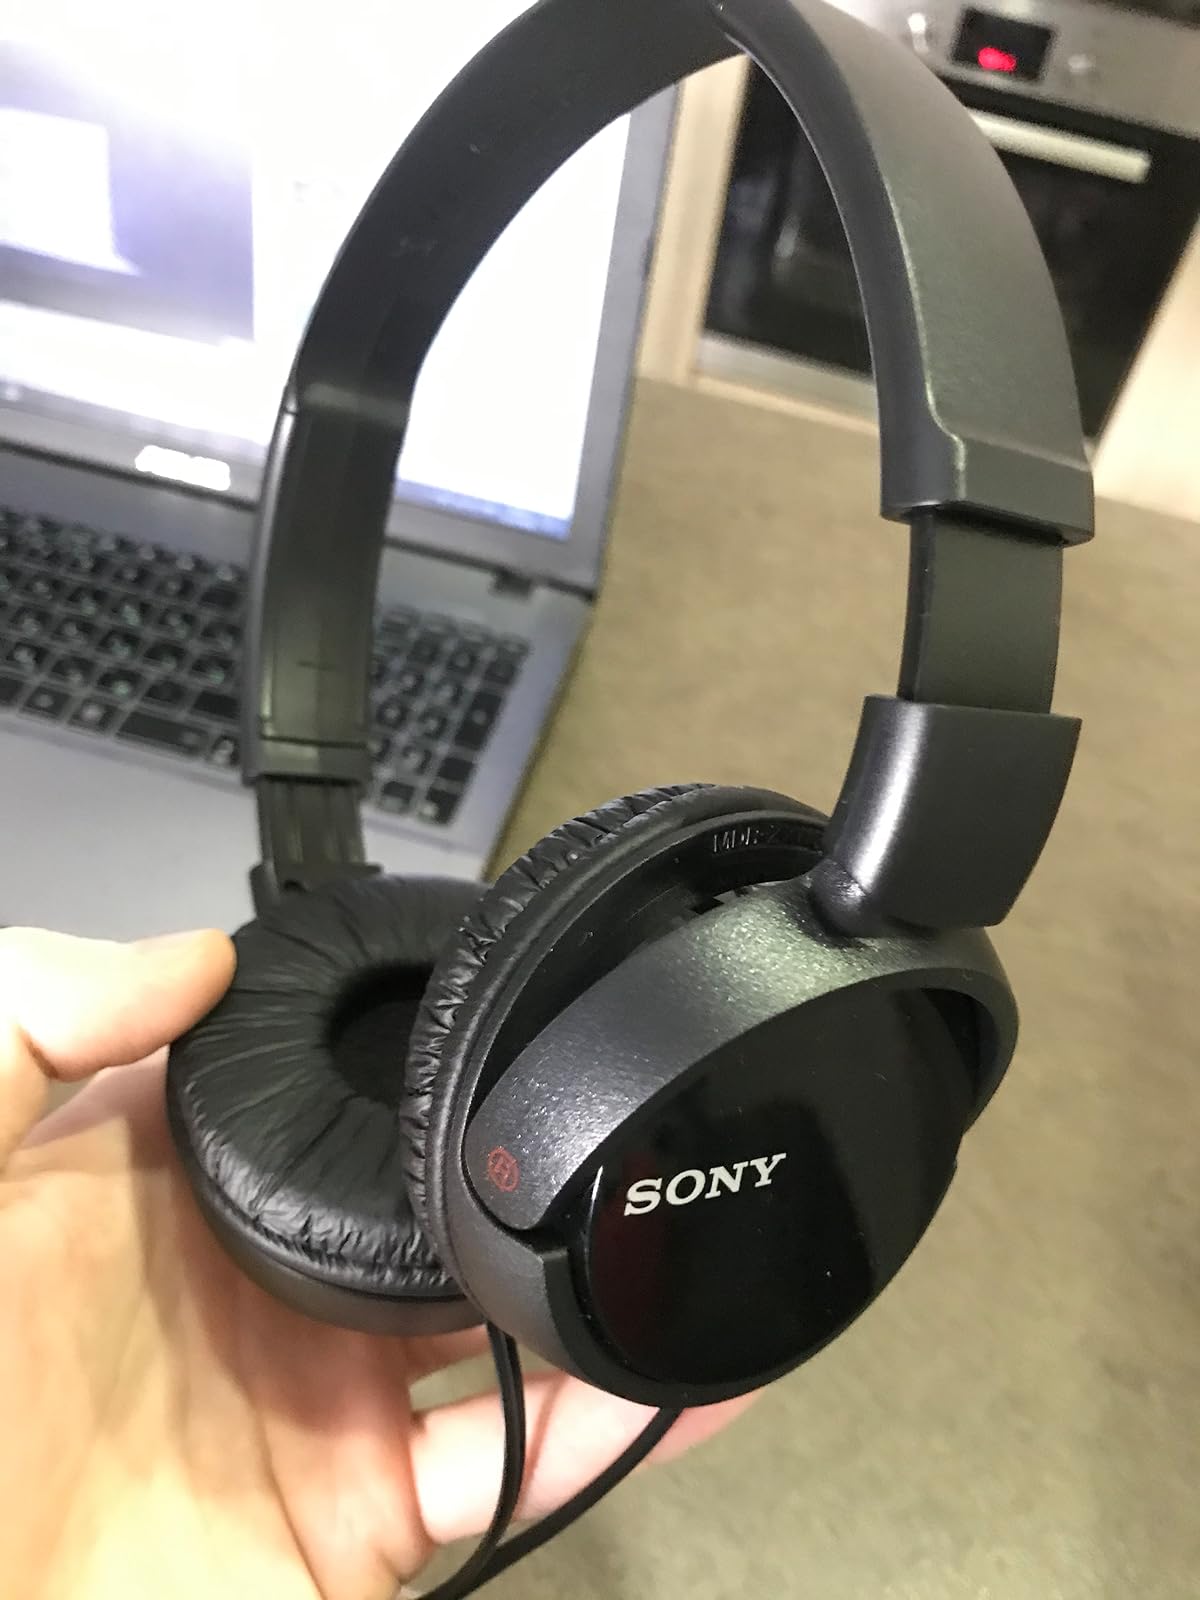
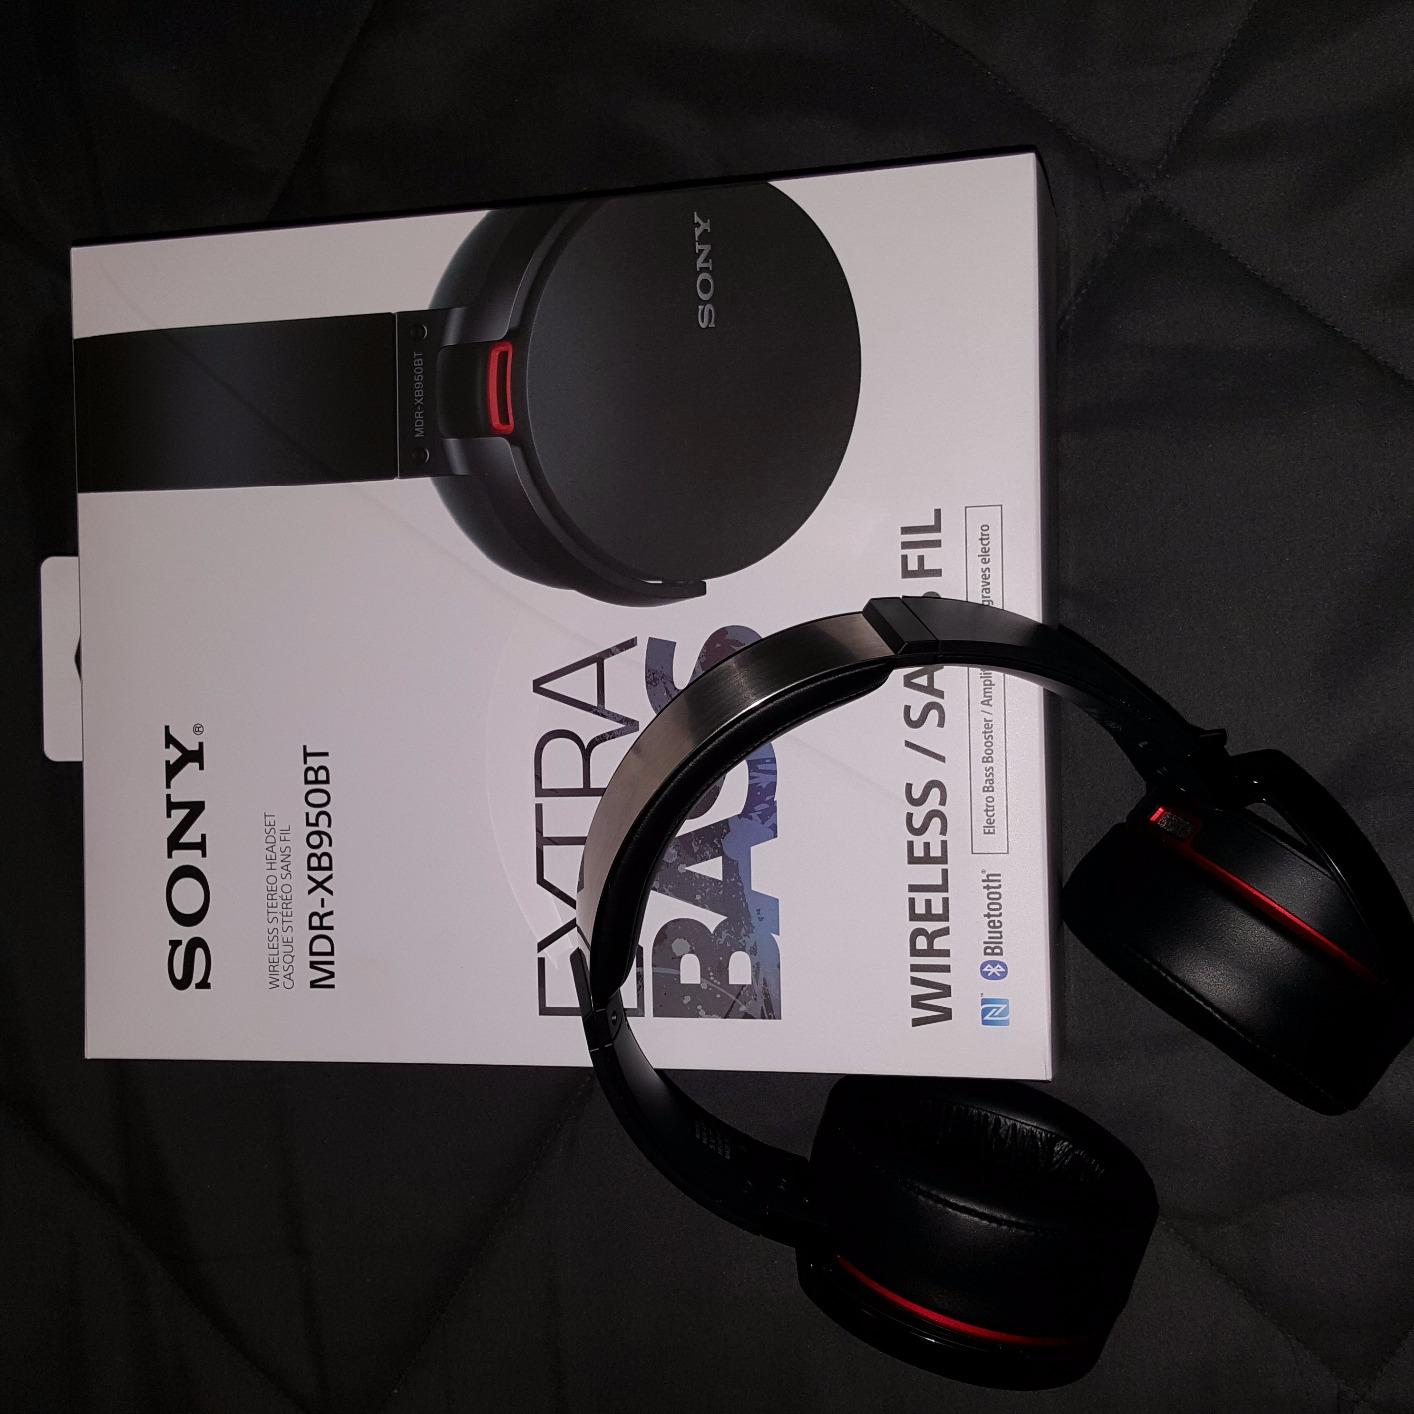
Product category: headphones
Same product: no